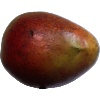
Label: red_mango